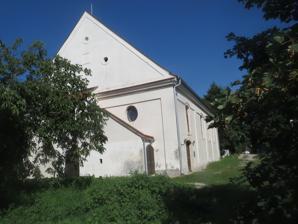
Building: Stupava Synagogue
Country: Slovakia
Year built: 1803
Synagogue in Stupava, Slovakia Stupava Synagogue The former synagogue, now cultural center, in 2020, after renovation Religion Affiliation Judaism (former) Rite Nusach Ashkenaz Ecclesiastical or organisational status Synagogue (1803–1940s) Cultural center (since 2008) Status Inactive (as a synagogue) ; Repurposed Location Location Hlavná ulica, Stupava , Malacky District , Bratislava Region Country Slovakia Location of the former synagogue in Slovakia Geographic coordinates 48°16′25″N 17°16′25″E / 48.27348°N 17.27348°E / 48.27348; 17.27348 Architecture Type Synagogue architecture Style Baroque Revival Completed 1803 Materials Concrete The Stupava Synagogue is a former Jewish congregation and synagogue , located on Hlavná ulica, in Stupava , in the Malacky District of the Bratislava Region of Slovakia . The synagogue was completed in 1803 and was used as a place of worship until World War II . The building, still standing, has been repurposed as a cultural center . The congregation worshiped in the Ashkenazi rite . Architecture Completed in 1803, the rectangular building is made of massive walls with simple Baroque Revival windows and has a saddleback roof . An external staircase, attached diagonally to the western facade, gives access to the women's gallery . Several oval ventilation openings in the gable are typical for the local architecture of the region. The interior consists of the main prayer hall with a vestibule and study-room to the west. Above these is the women's prayer room. The prayer hall is of the nine-field ( nine-bay ) type, In these halls the vaulting rests on four tall pillars and on corresponding wall pilasters . The columns and the pilasters are situated in equal spacing and dividing the roof-area into nine equal fields. In these synagogues the bimah is a free-standing podium or a bower situated within the central field between the pillars. The former Stupava Synagogue and the Old Synagogue in Bardejov are the only two surviving buildings of this type in Slovakia. Nothing remains of the original furnishing, though the bimah-platform has been preserved and the position of the Holy Ark is still visible and marked by a niche in the wall. Restoration of the dilapidated building began in 2008 and the building is used for cultural purposes of the Slovak Jewish community. See also Slovakia portal Judaism portal Back of building before renovation History of the Jews in Slovakia List of synagogues in Slovakia References